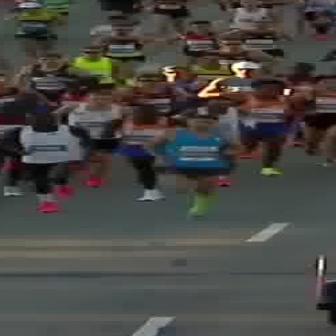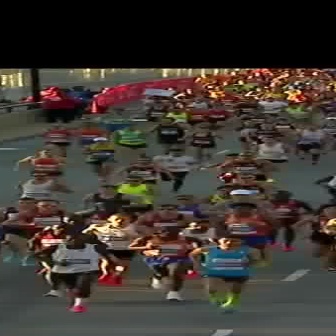
  Please identify the target specified by the bounding box [139,113,243,216] in the first image and locate it in the second image. Return the coordinates in [x_min,y_min,x_max,y_max] format.
Answer: [185,234,262,310]